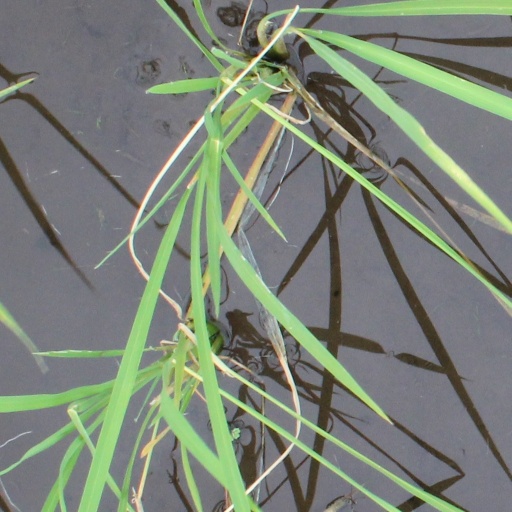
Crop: rice